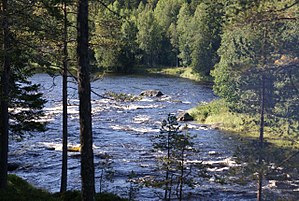
Rickleån
Rickleån
Rickleån er en elv der løber i Robertsfors kommun i den centrale del af Västerbotten i Sverige. Den er omkring 50 kilometer lang regnet fra søen Bygdeträsket og omkring 110 kilometer lang, hvis man regner kildefloderne med. Den munder ud i Bottenbugten mellem Rickleå og Bygdeå. Afvandingsområdet har et areal på 1648,9 km². Rickleån var forudsætningen for oprettelsen af Robertsfors bruk.